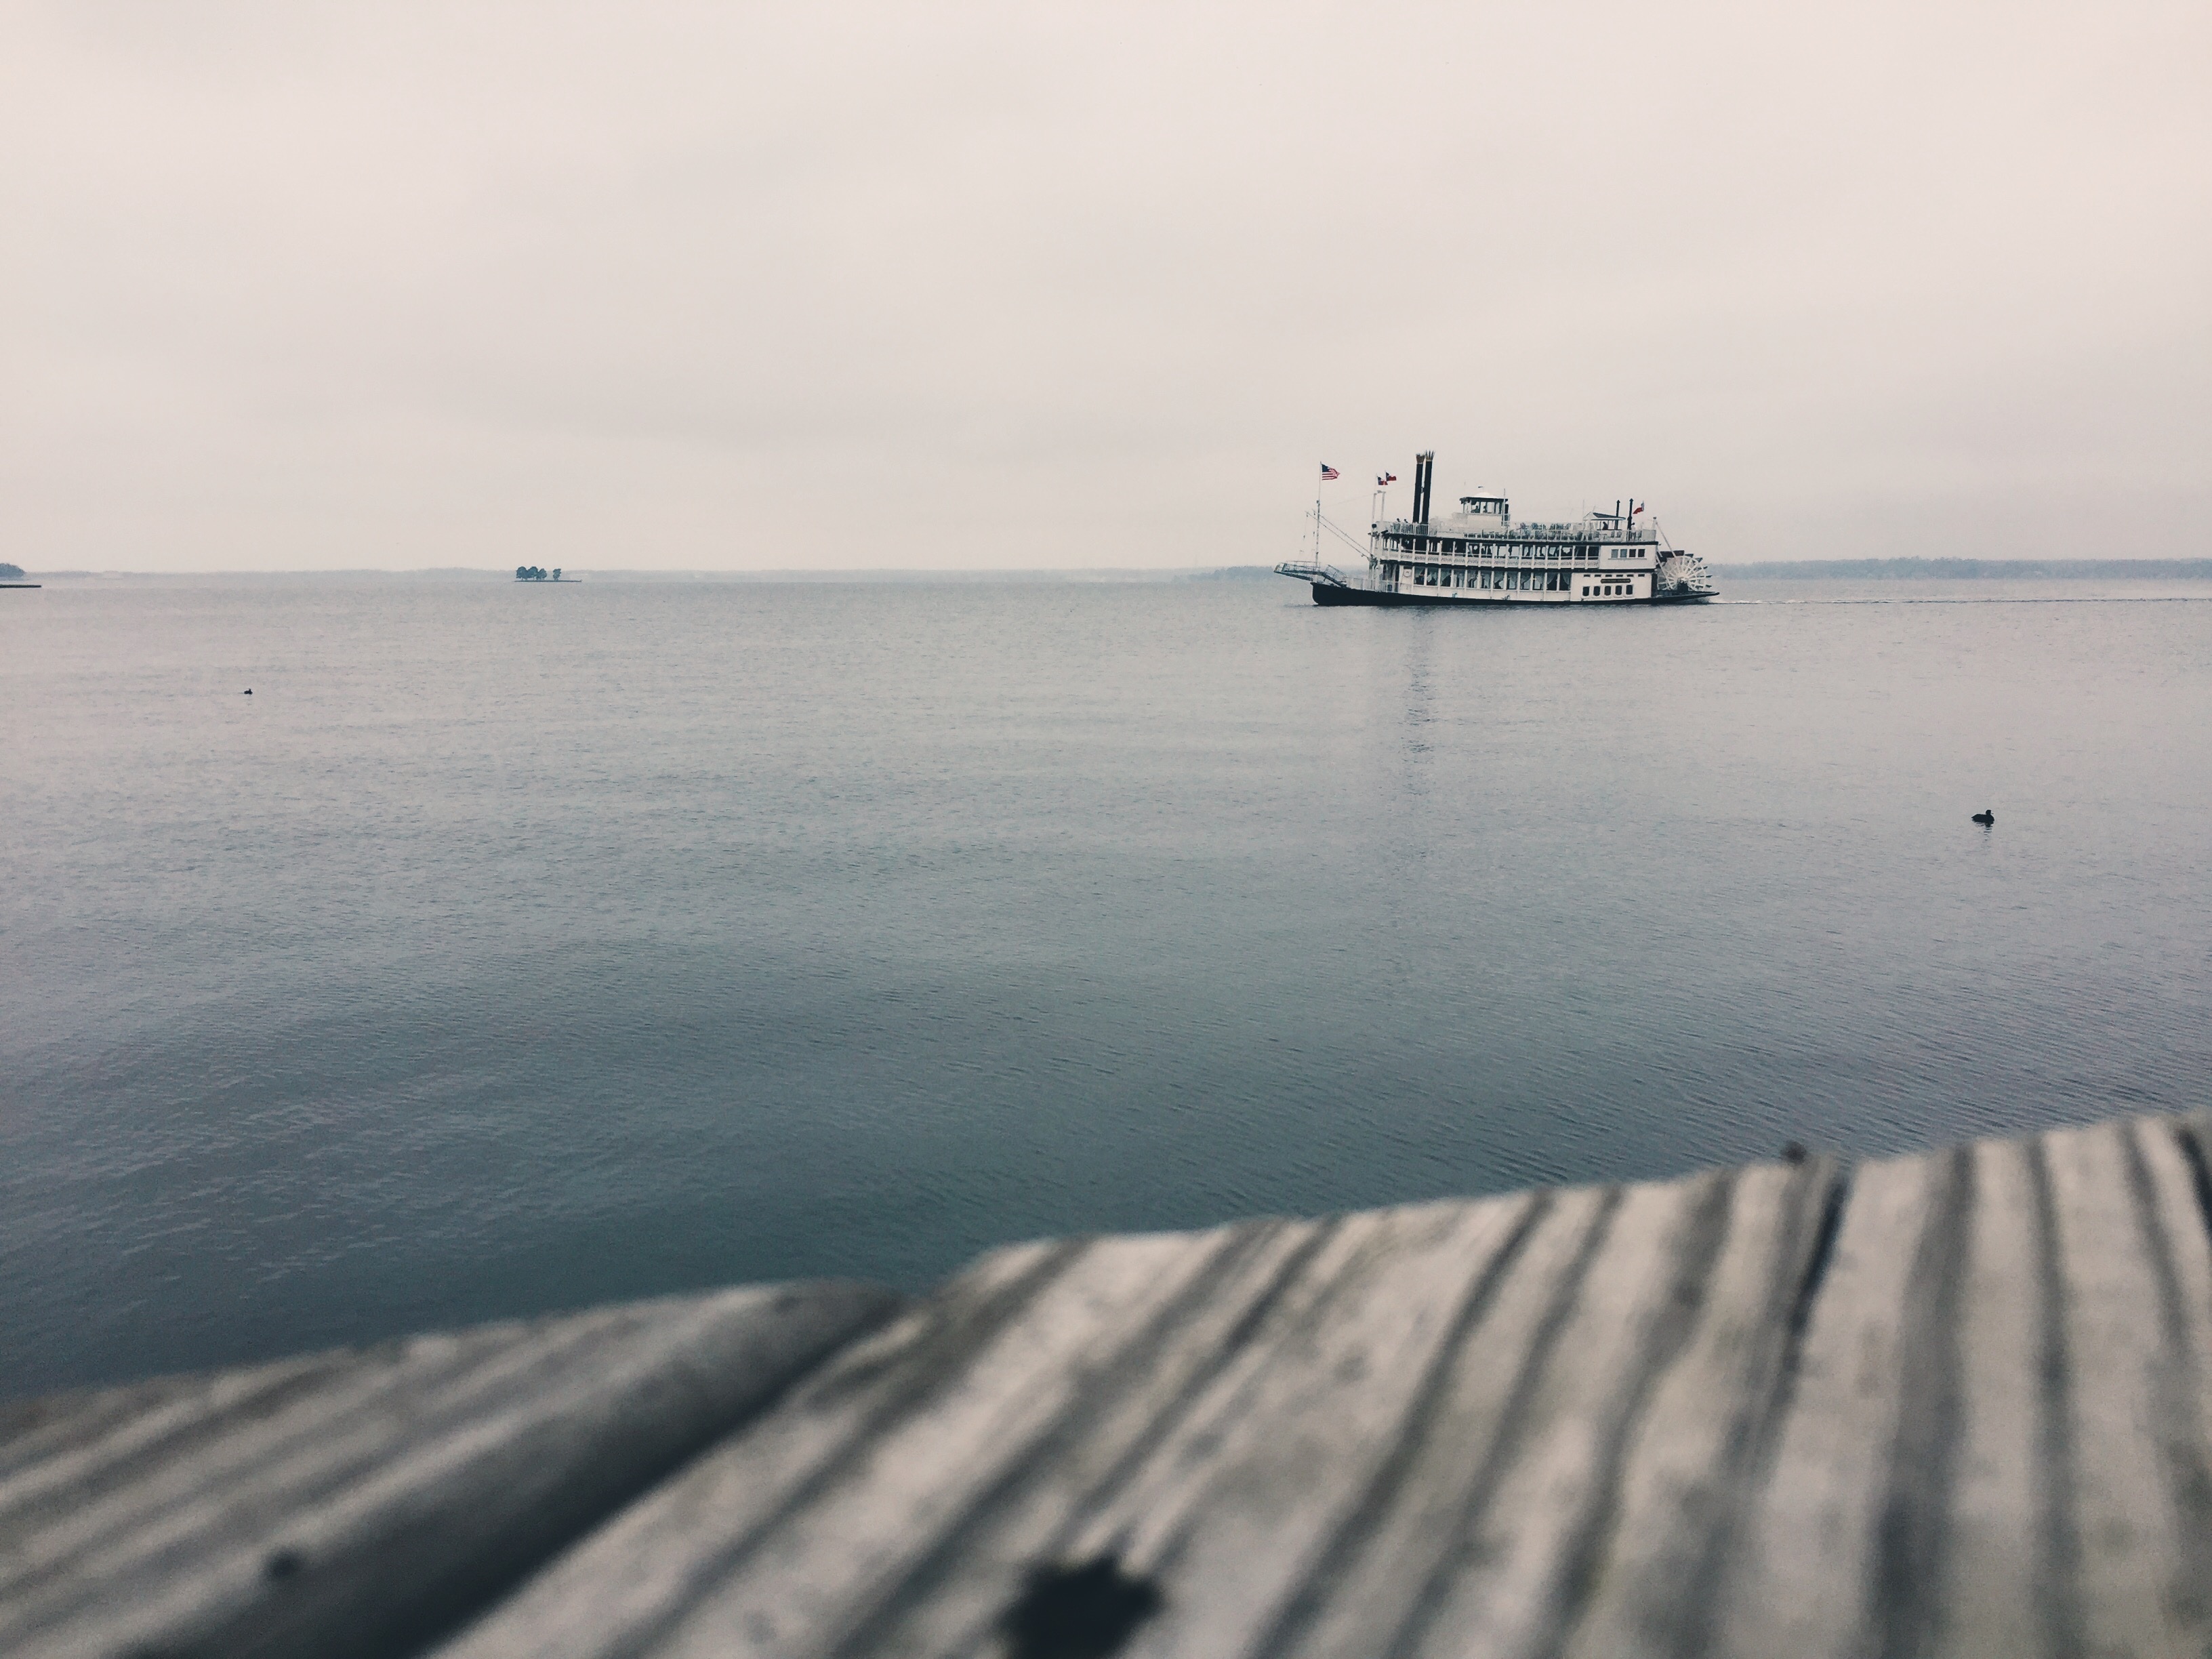
beach, sea, coast, water, sand, ocean, horizon, boat, morning, shore, wave, pier, vehicle, bay, channel, breakwater, mudflat